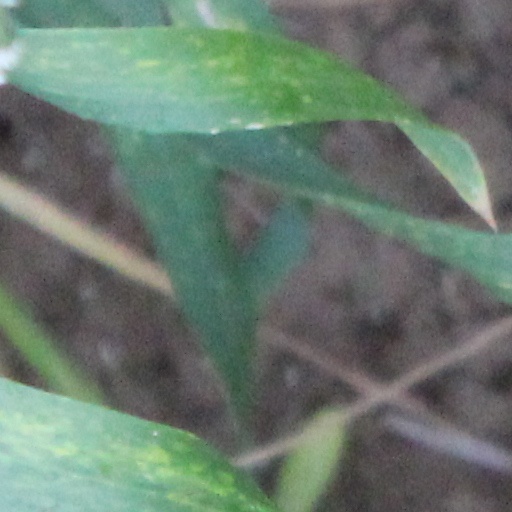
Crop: wheat